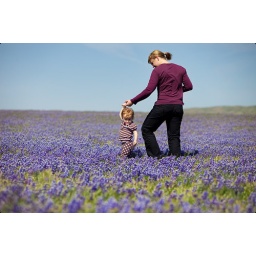
Taylor &amp;amp; Jolene in a field of flowers off at the base of the Grapevine and the I-5 Freeway.